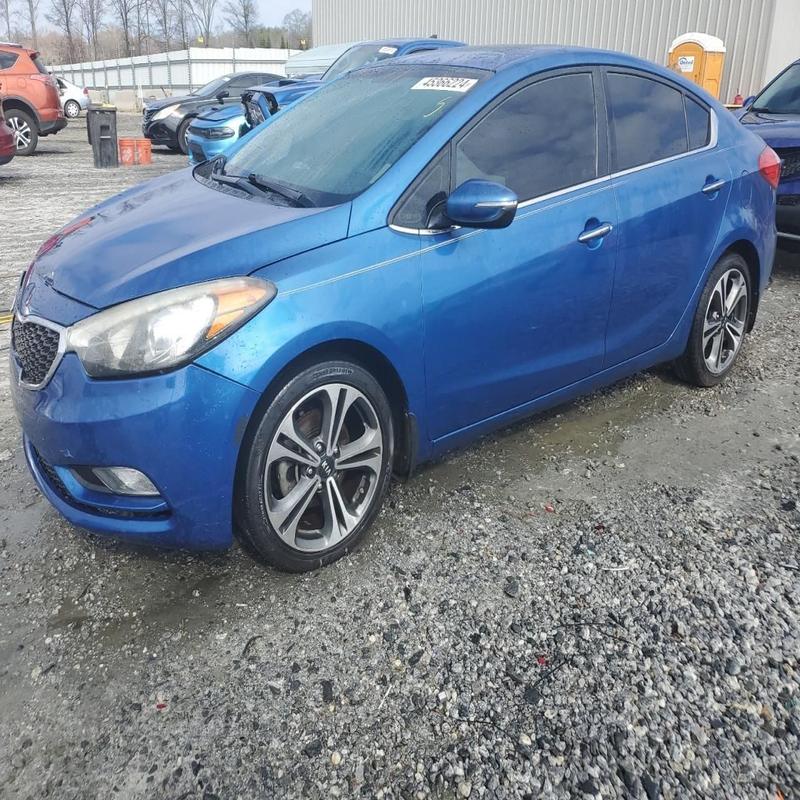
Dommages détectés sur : capot, porte arrière gauche, aile arrière gauche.
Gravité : mineur